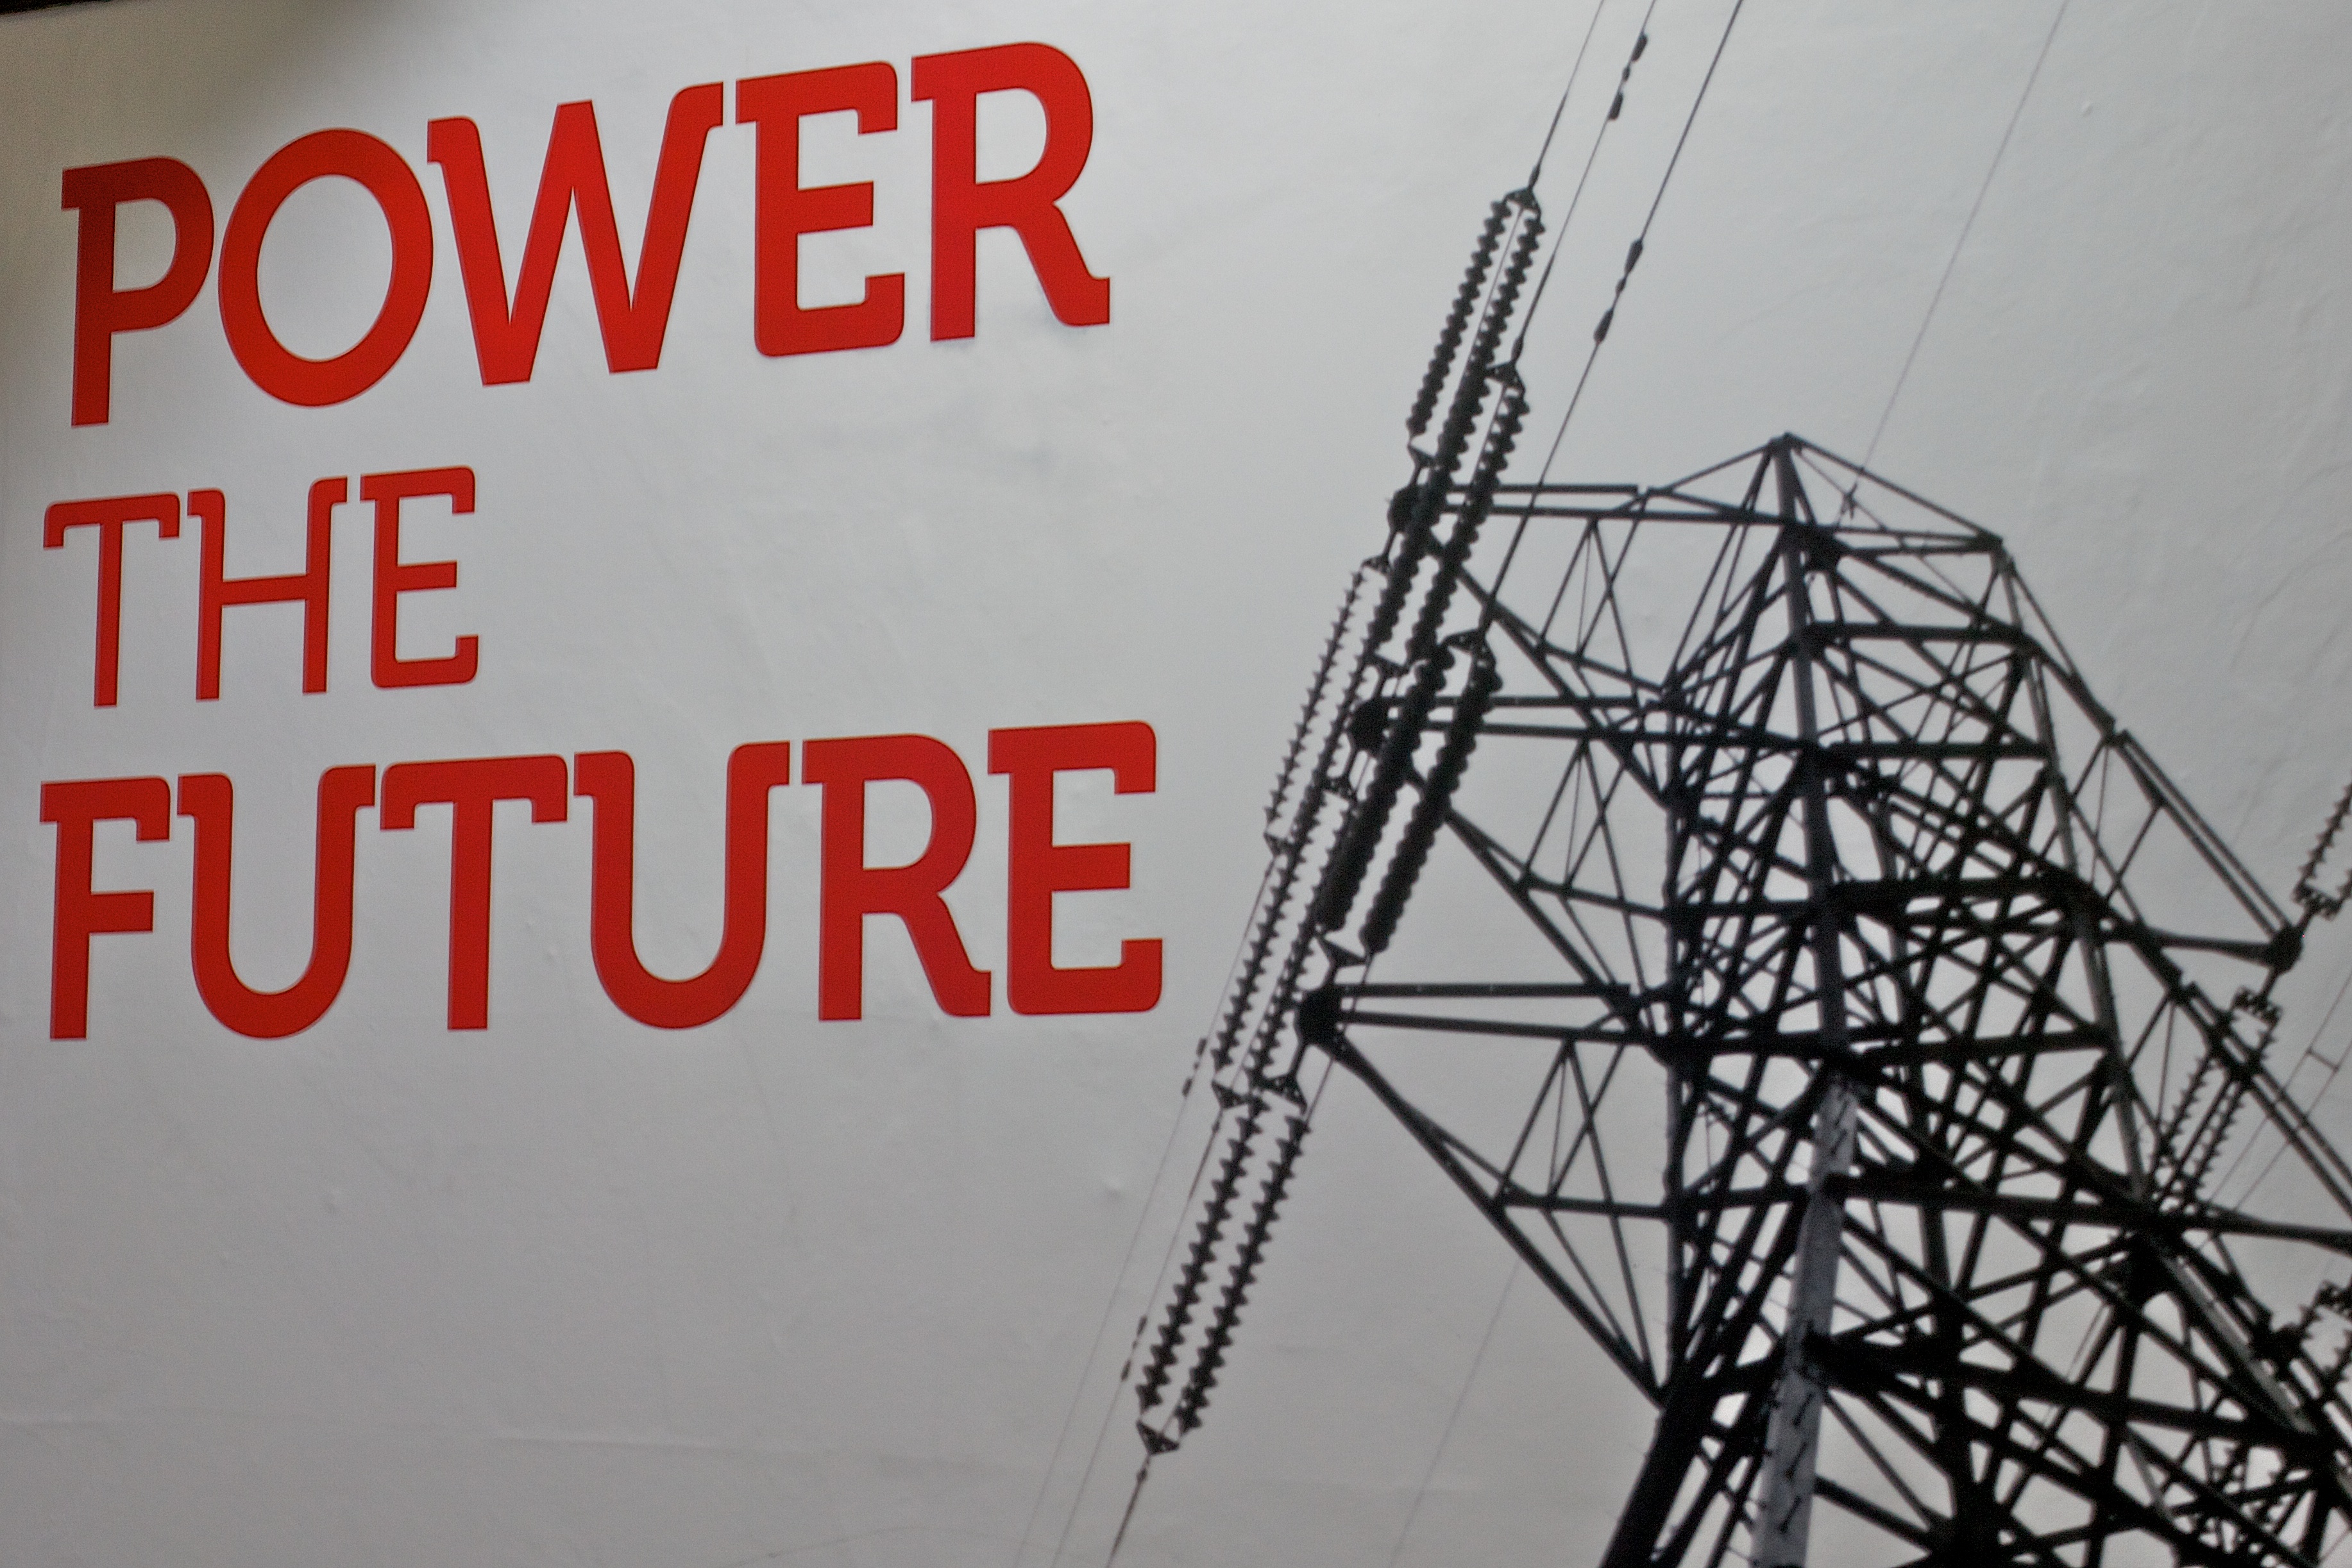
line, mast, electricity, energy, auodyssey, fol2013, hgsepzfol